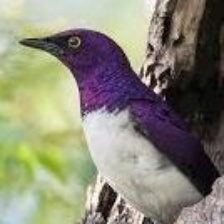
Species: VIOLET BACKED STARLING
Scientific name: CINNYRICINCLUS LEUCOGASTER